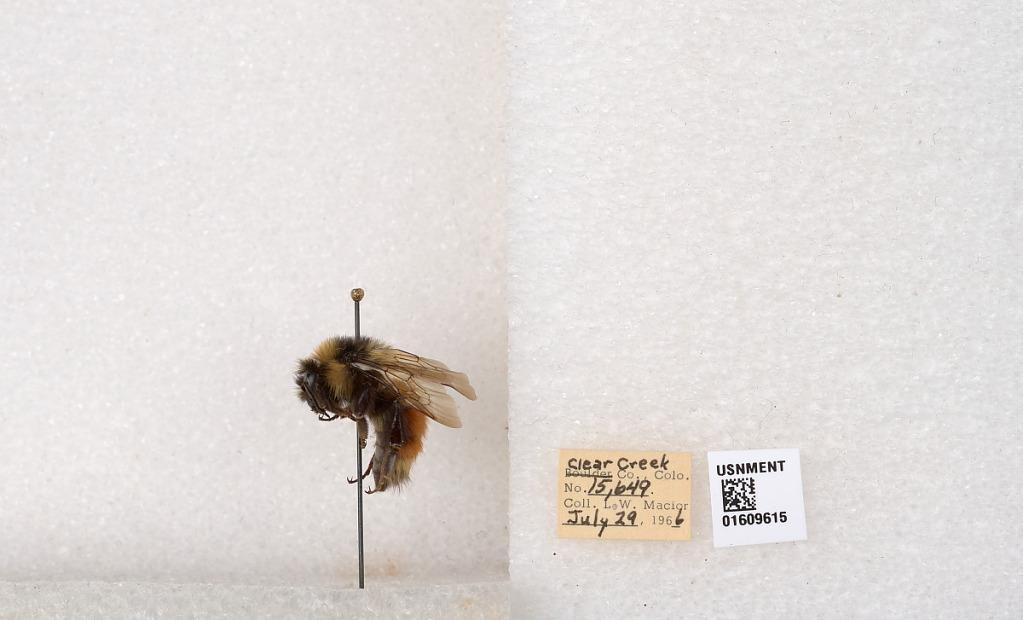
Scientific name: Bombus (Pyrobombus) sylvicola Kirby
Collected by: L. Macior
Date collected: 1966-7-29
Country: United States
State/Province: Colorado
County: Clear Creek
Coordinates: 39.6856, -105.645